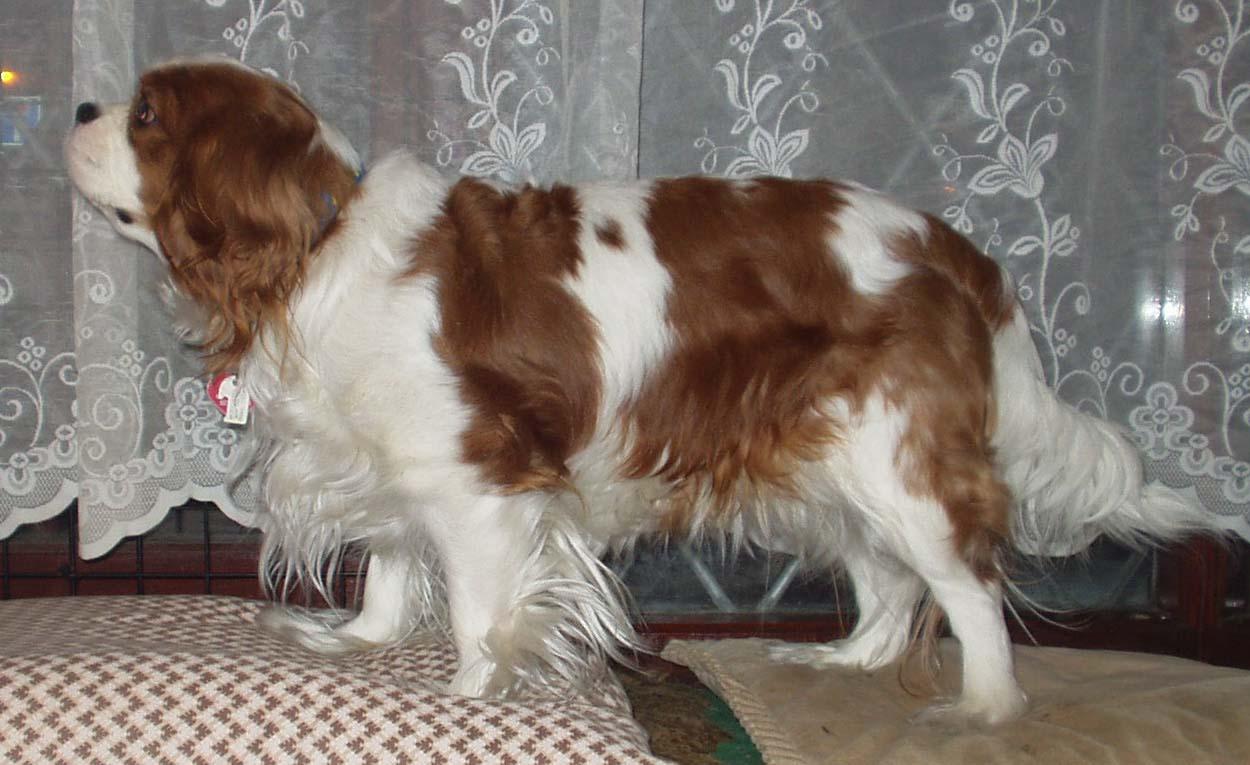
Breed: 207-n000026-Blenheim_spaniel